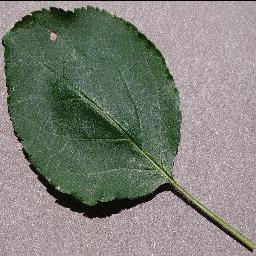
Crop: apple
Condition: black_rot